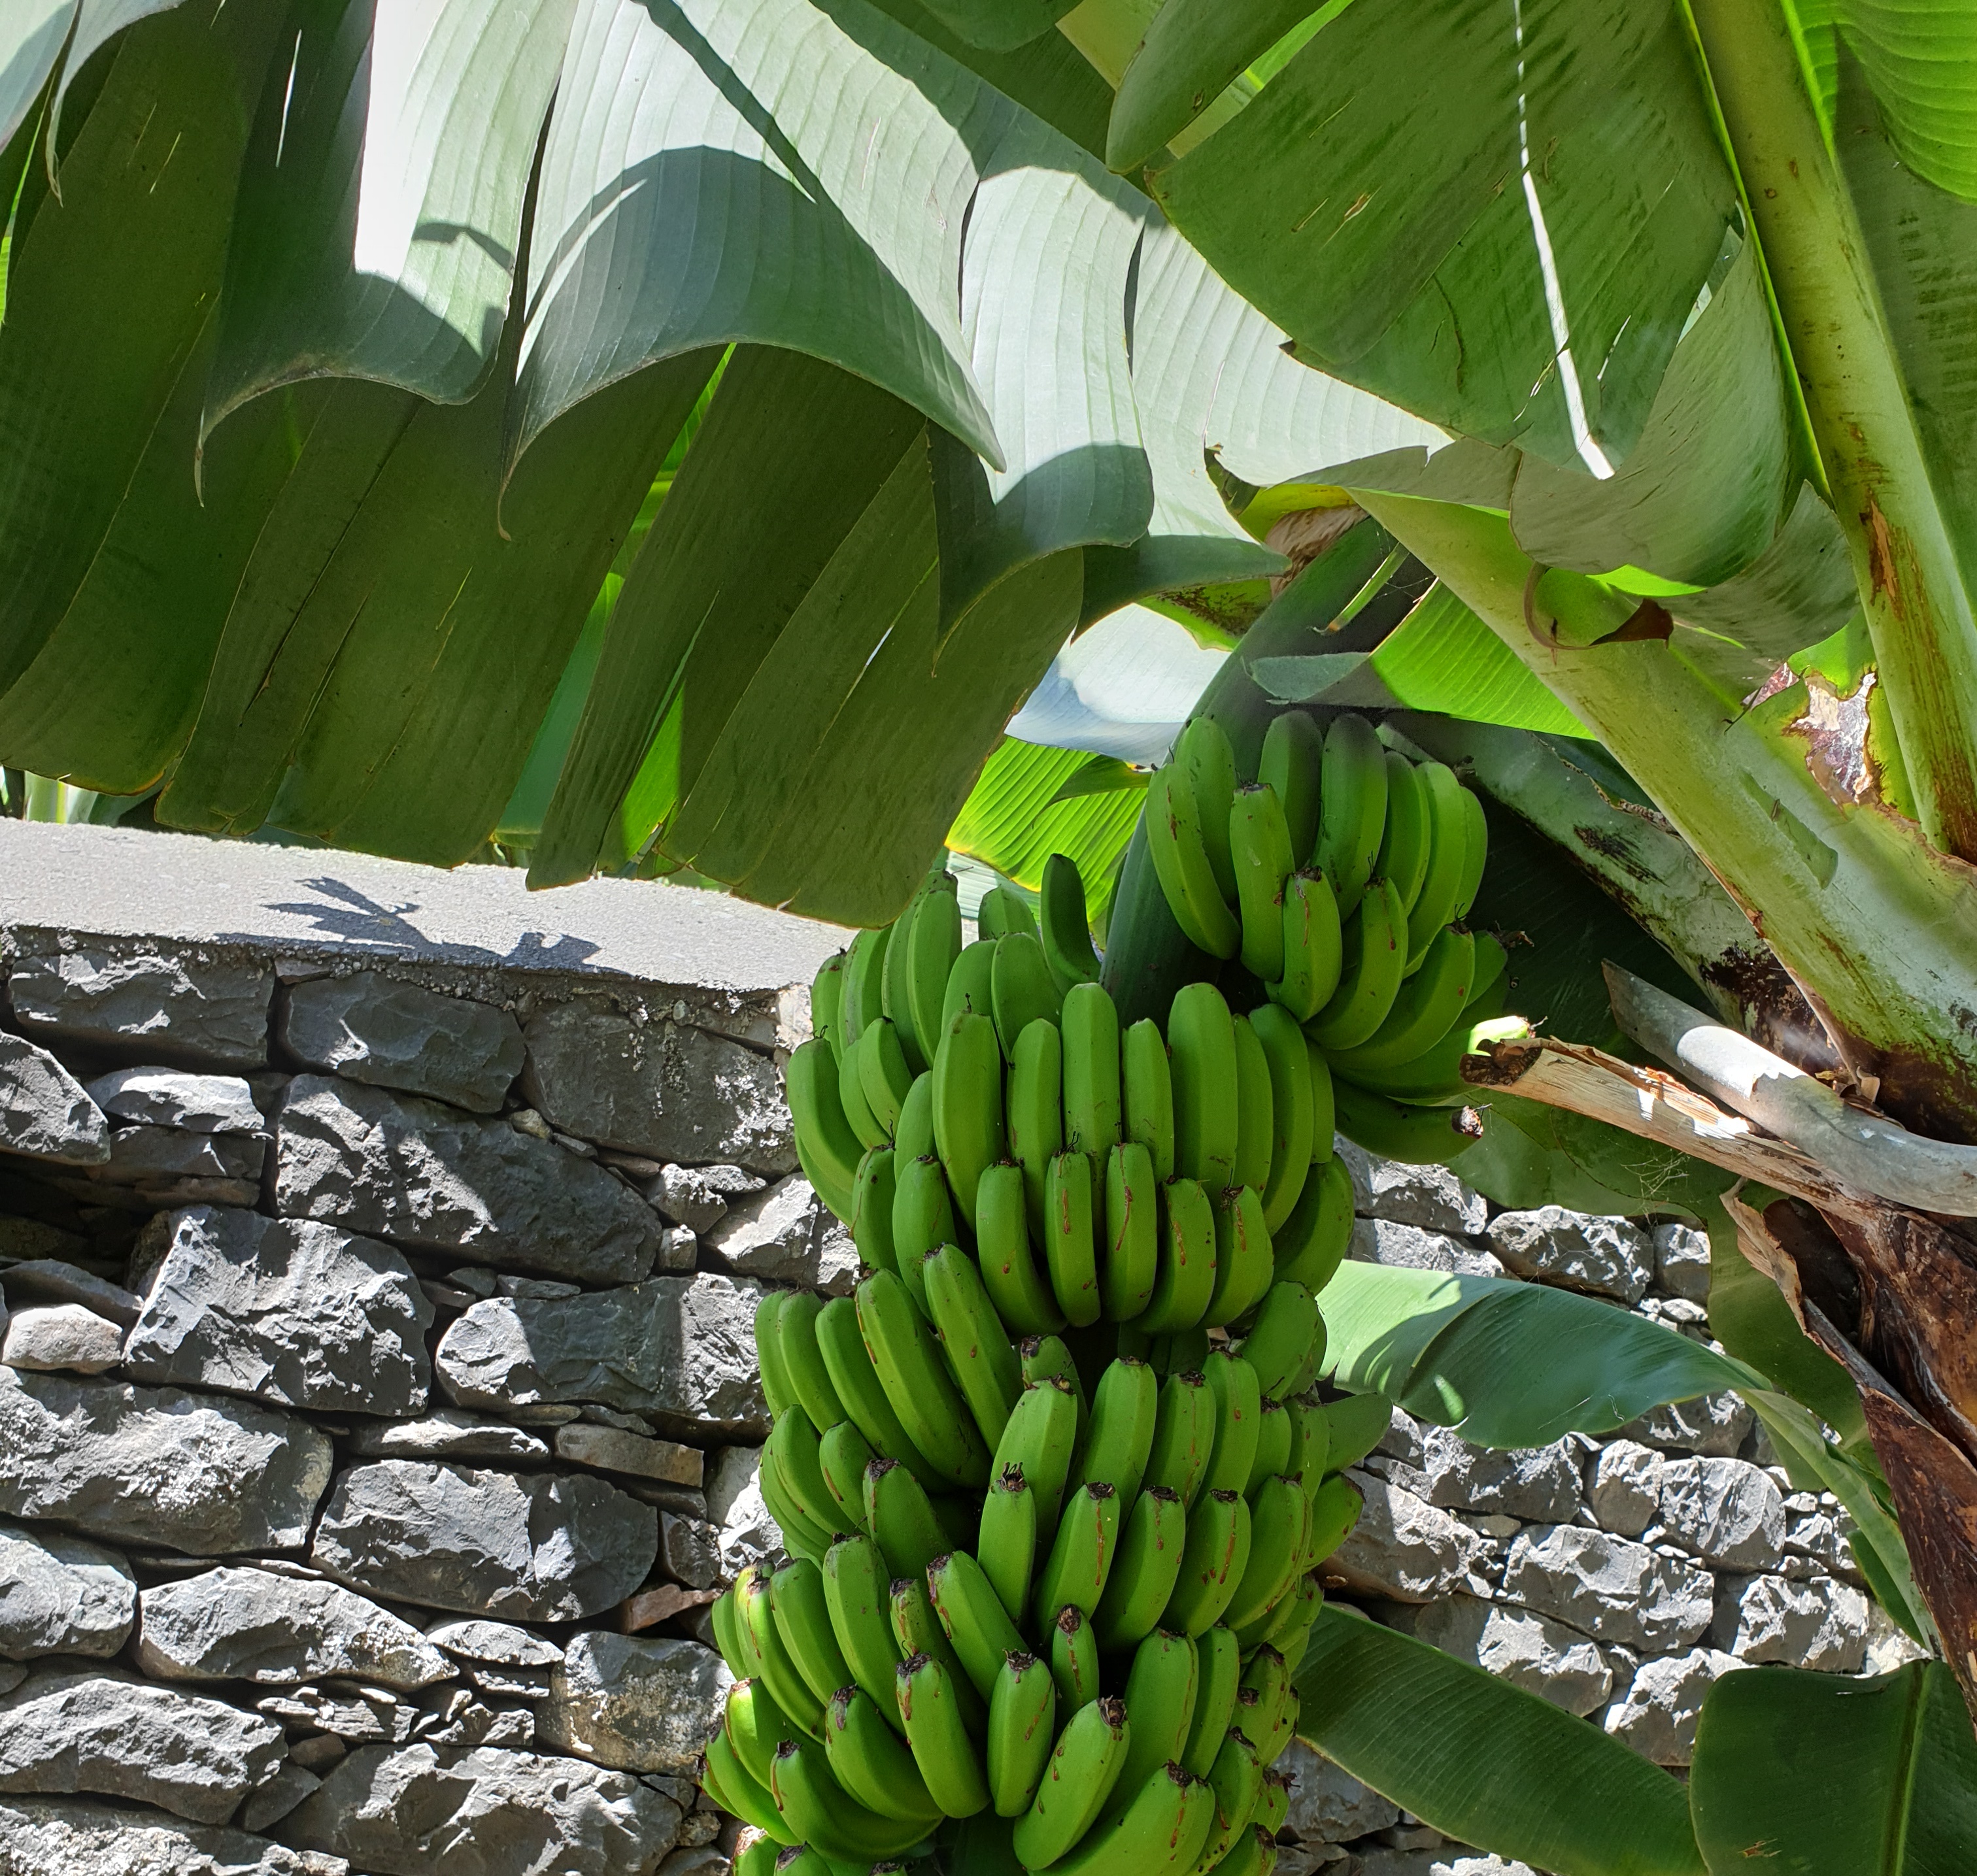
Label: Keep